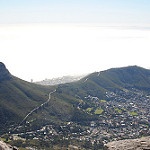
Label: mountain